Theodoros Boulasikis

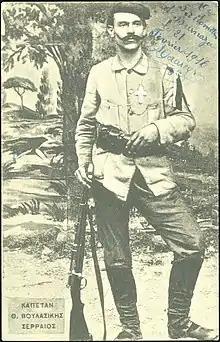
Theodoros Boulasikis c. 1908

Theodoros I. Boulasikis (1873 – 1937) was a Greek chieftain of the Macedonian Struggle from Serres.